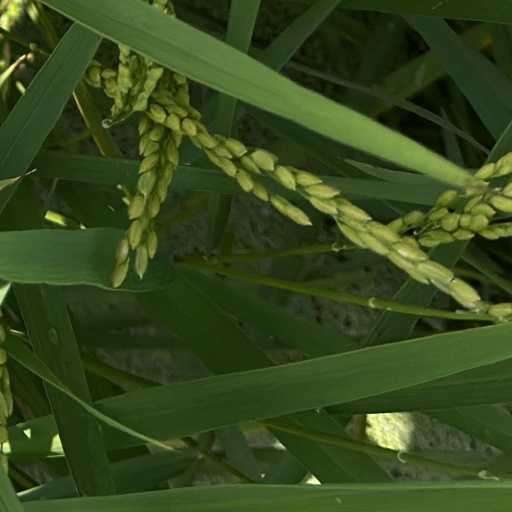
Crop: rice